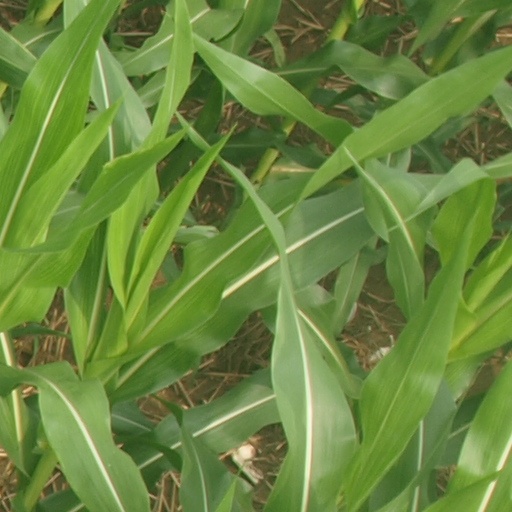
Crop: maize; corn